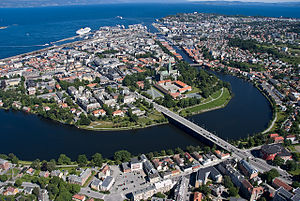
Norges hovedstad / Residensbyer vokser frem
Det moderne Trondheim med Nidarosdomen og Ærkebispegården, som begge blev grundlagt mens Nidaros var hovedstad.
Norge har haft adskillige hovedstæder gennem tiden. Hovedstaden startede med at være der, hvor kongen befandt sig, men har derefter været i Nidaros, Borg, Konghelle, Kristiania og København.